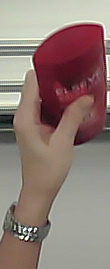
Product: loreal_shampoo